Penn State child sex abuse scandal

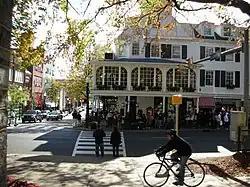
Downtown State College was the location of the November 9–10 student protest.

A few Penn State students, angered over Spanier's role in the 2001 incident as well as his statement of support for Curley and Schultz, created a Facebook page, "Fire Graham Spanier", to call on Penn State's Board of Trustees to fire him. An online petition at change.org calling for Spanier's ouster garnered over 1,700 signatures in four days.